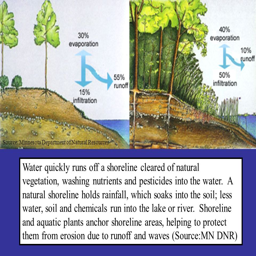
water quickly runs off a shoreline cleared of natural vegetation , washing nutrients and pesticides into the water .